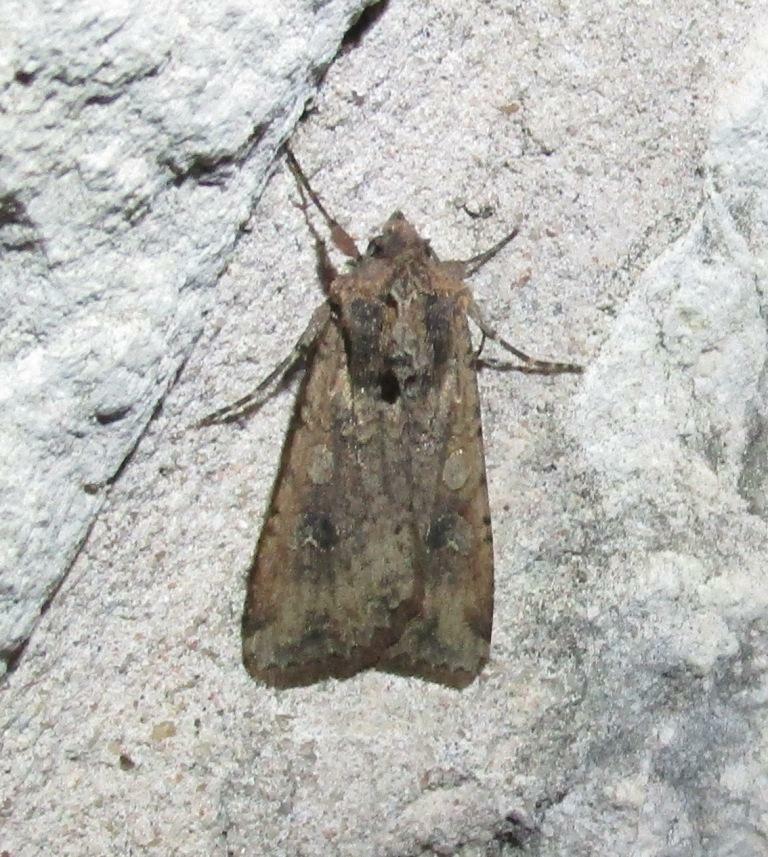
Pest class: cutworms